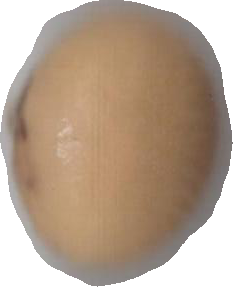
Variety: Grobogan